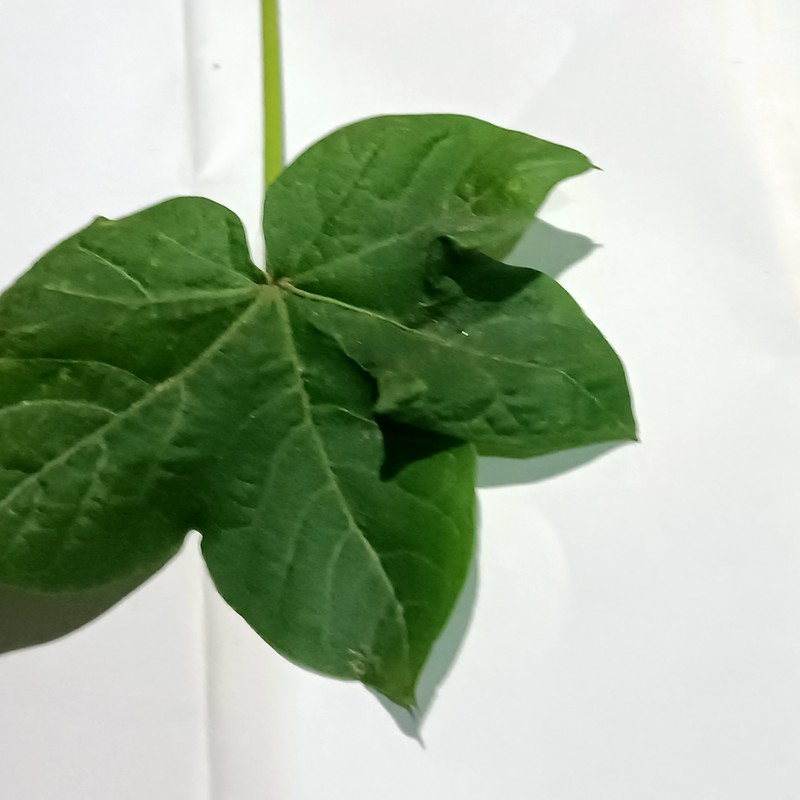
Label: Curl Virus